Stanley Deser

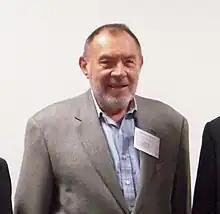

Stanley Deser (March 19, 1931 – April 21, 2023) was an American physicist known for his contributions to general relativity. He was an emeritus Ancell Professor of Physics at Brandeis University in Waltham, Massachusetts and a senior research associate at California Institute of Technology.